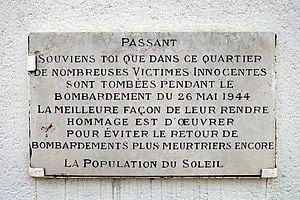
Plaque commémorative du Bombardement du 26 mai 1944 à Saint-Étienne, École du Soleil 10 rue du Monteil France.
Le bombardement du 26 mai 1944 est une opération militaire de l'United States Army Air Forces qui a eu lieu pendant la Seconde Guerre mondiale, dans le Sud-Est et le Centre-Est de la France.